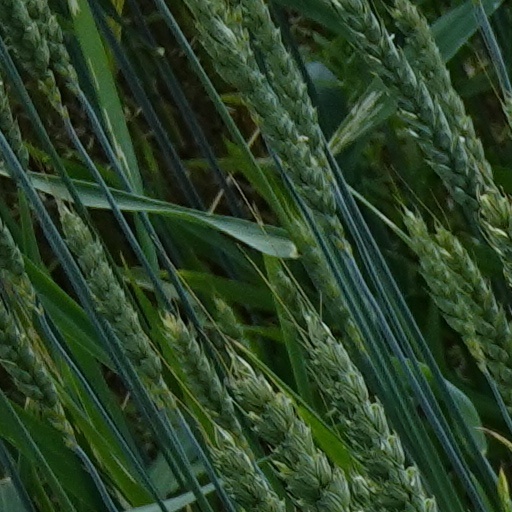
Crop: wheat